Noorie

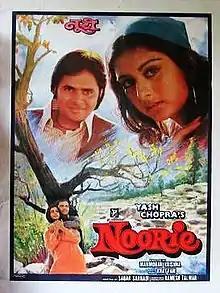

Noorie is a 1979 Indian Hindi-language romantic drama film directed by Manmohan Krishna and produced by Yash Chopra under the Yash Raj Films banner. The film stars Farooq Shaikh and Poonam Dhillon in lead roles, with supporting performances by Madan Puri and Iftekhar. It marked the only directorial venture of Krishna, a longtime character actor in Hindi cinema. The music was composed by Khayyam, with lyrics by Jan Nisar Akhtar.